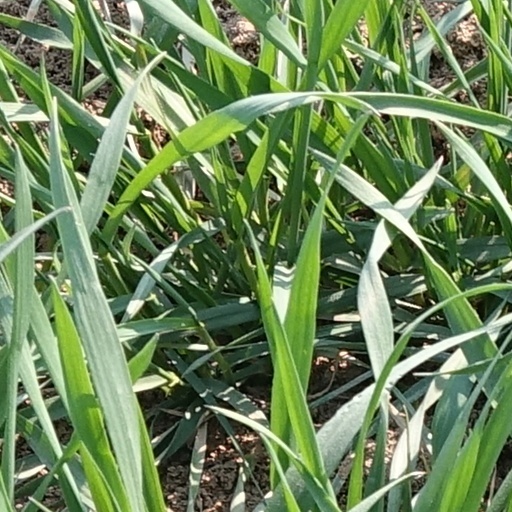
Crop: wheat